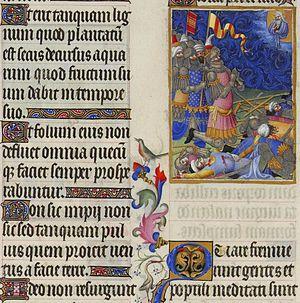
Le psaume 2 est appelé en latin Quare fremuerunt, selon les premiers mots de la version latine. Il n’indique pas son auteur, mais les Actes des Apôtres l’attribuent à David. Le verset 7 de ce psaume apparaît plus loin dans ce même livre de la Bible chrétienne.